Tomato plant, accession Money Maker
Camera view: vertical (180 deg); turntable rotation: 90 degrees
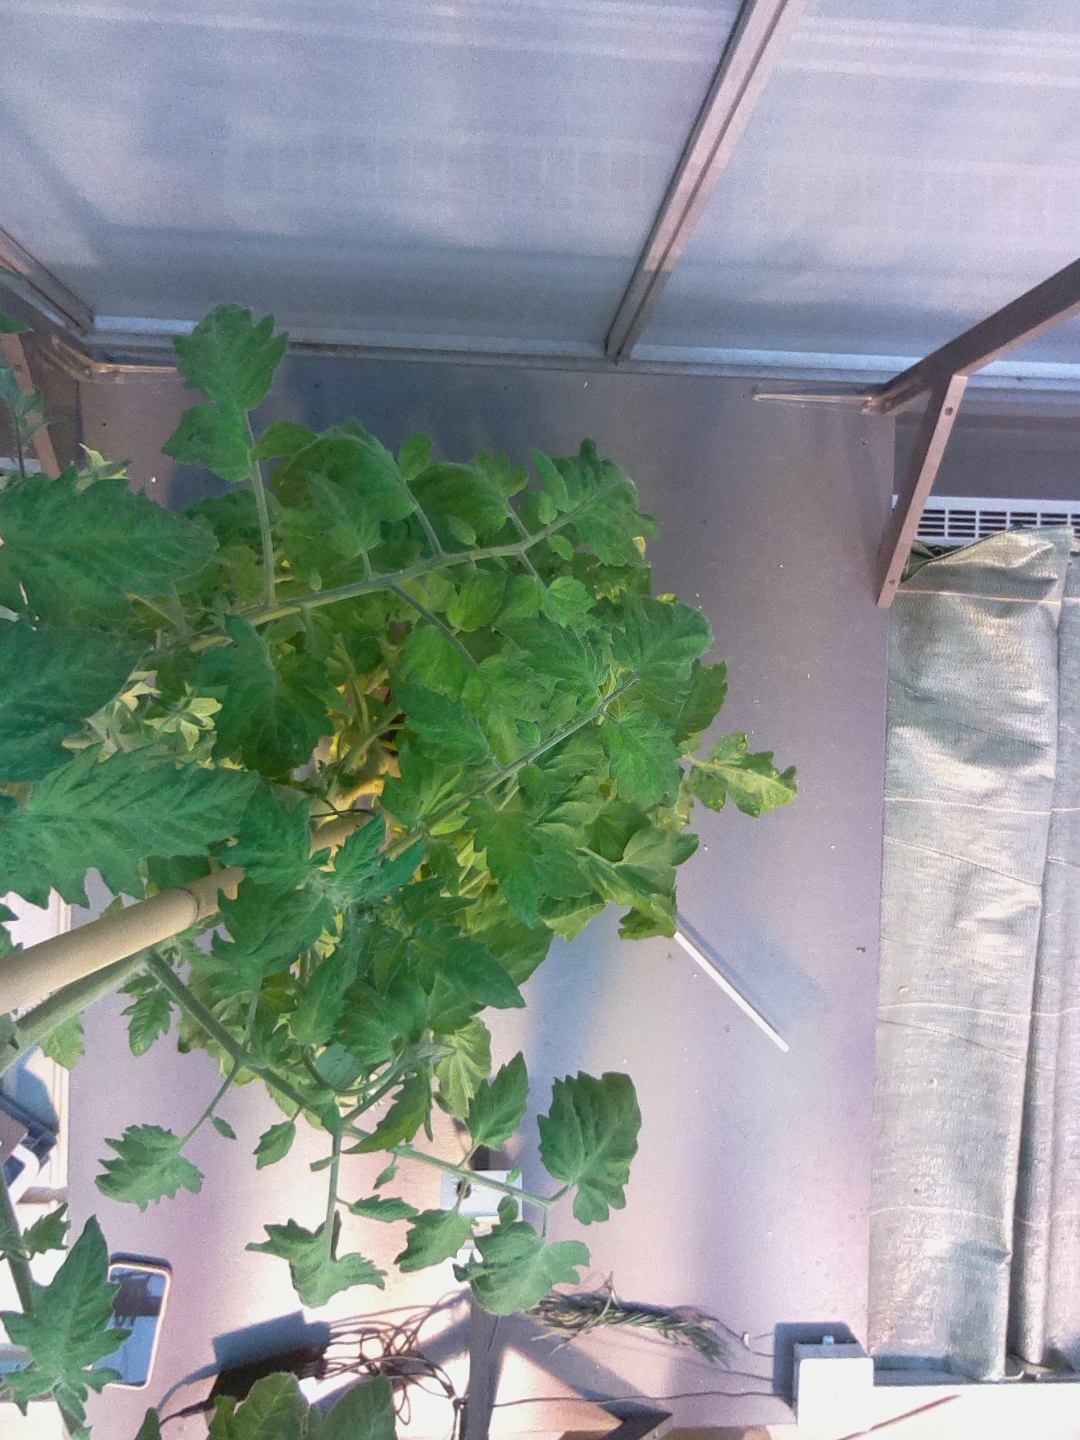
BBCH growth stage 70: Fruits at the main stem or branches visibles